Bury Bible

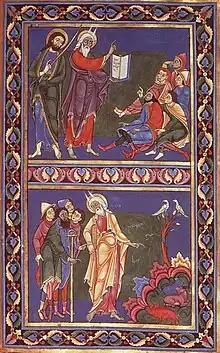
Master Hugo 'The Bury St Edmunds Bible' (c.1135)

The majority of the imagery in the Bury Bible are of letters. Calligraphy is the highlight of this particular piece. Capital letters starting new paragraphs are brightly colored in red, blue, and green and are noticeable among the columns. Occasionally there is gold leaf and intricate details for a particular letter that starts a new segment of information.